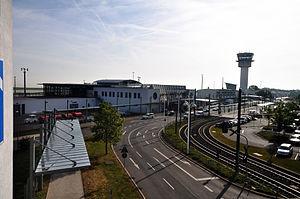
L'aéroport d'Erfurt–Weimar, anciennement Aéroport d'Erfurt, dessert Erfurt, la capitale du land allemand de Thuringe, et Weimar. Il est principalement utilisé pour des vols charters sur des destinations européennes de loisirs.